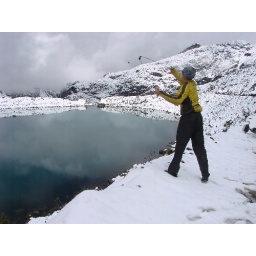
stone slinging on 4500 m altitude into lake near Punto Olimpico, Peru